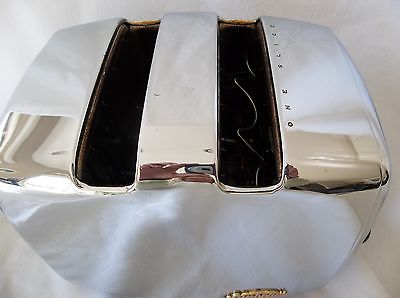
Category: toaster